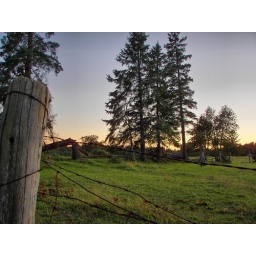
HDR of fence post and trees in the field on Landslide Road.